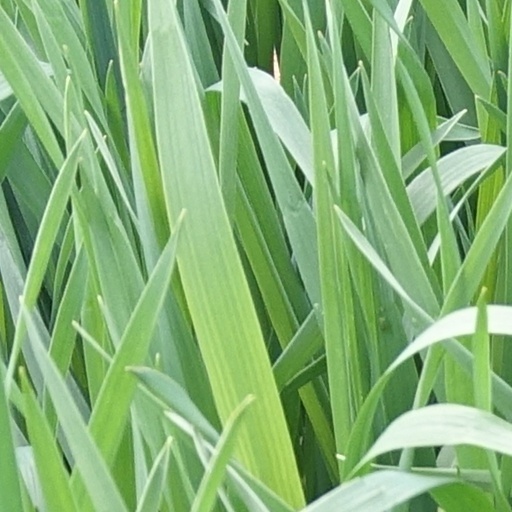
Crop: wheat